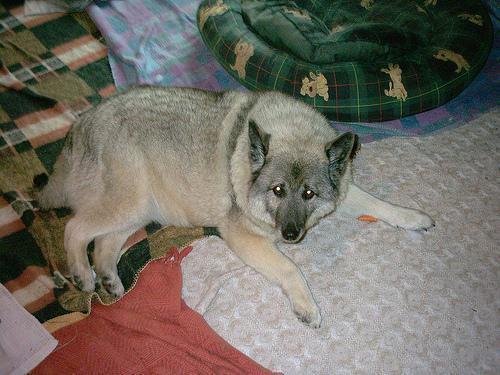
Norwegian_elkhound